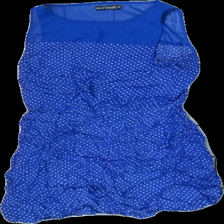
View: front
Type: Top
Category: Ladies
Brand: Not in the list
Brand text on label: Sela
Colors: Blue, White
Material: 100% Cotton
Pattern: Dots
Cut: Regular
Size: 42
Season: All
Price range: 50-100
Recommended usage: Reuse
Description: Blue top with dots